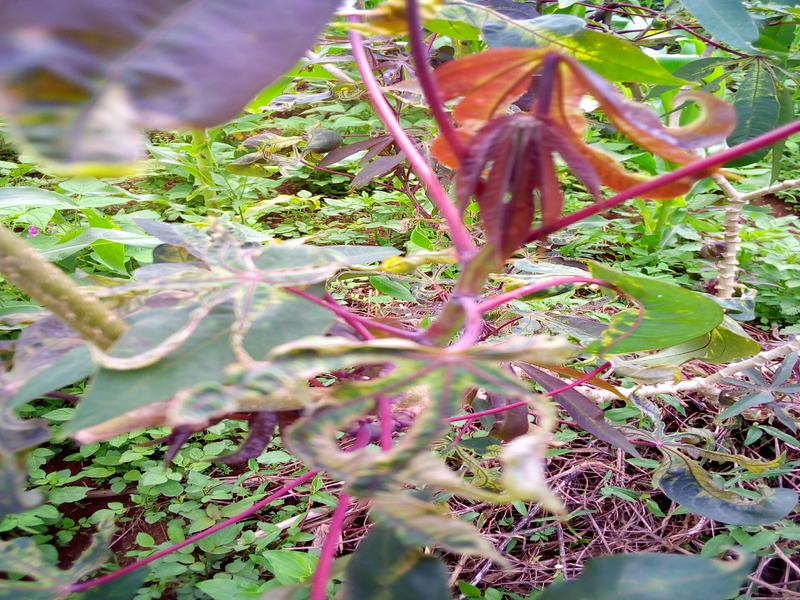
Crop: cassava
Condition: mosaic_disease